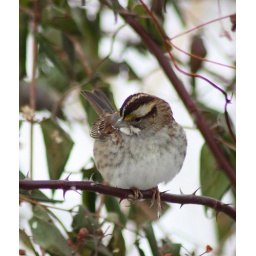
White-throated Sparrow sitting on a rose briar. At home by Dee.